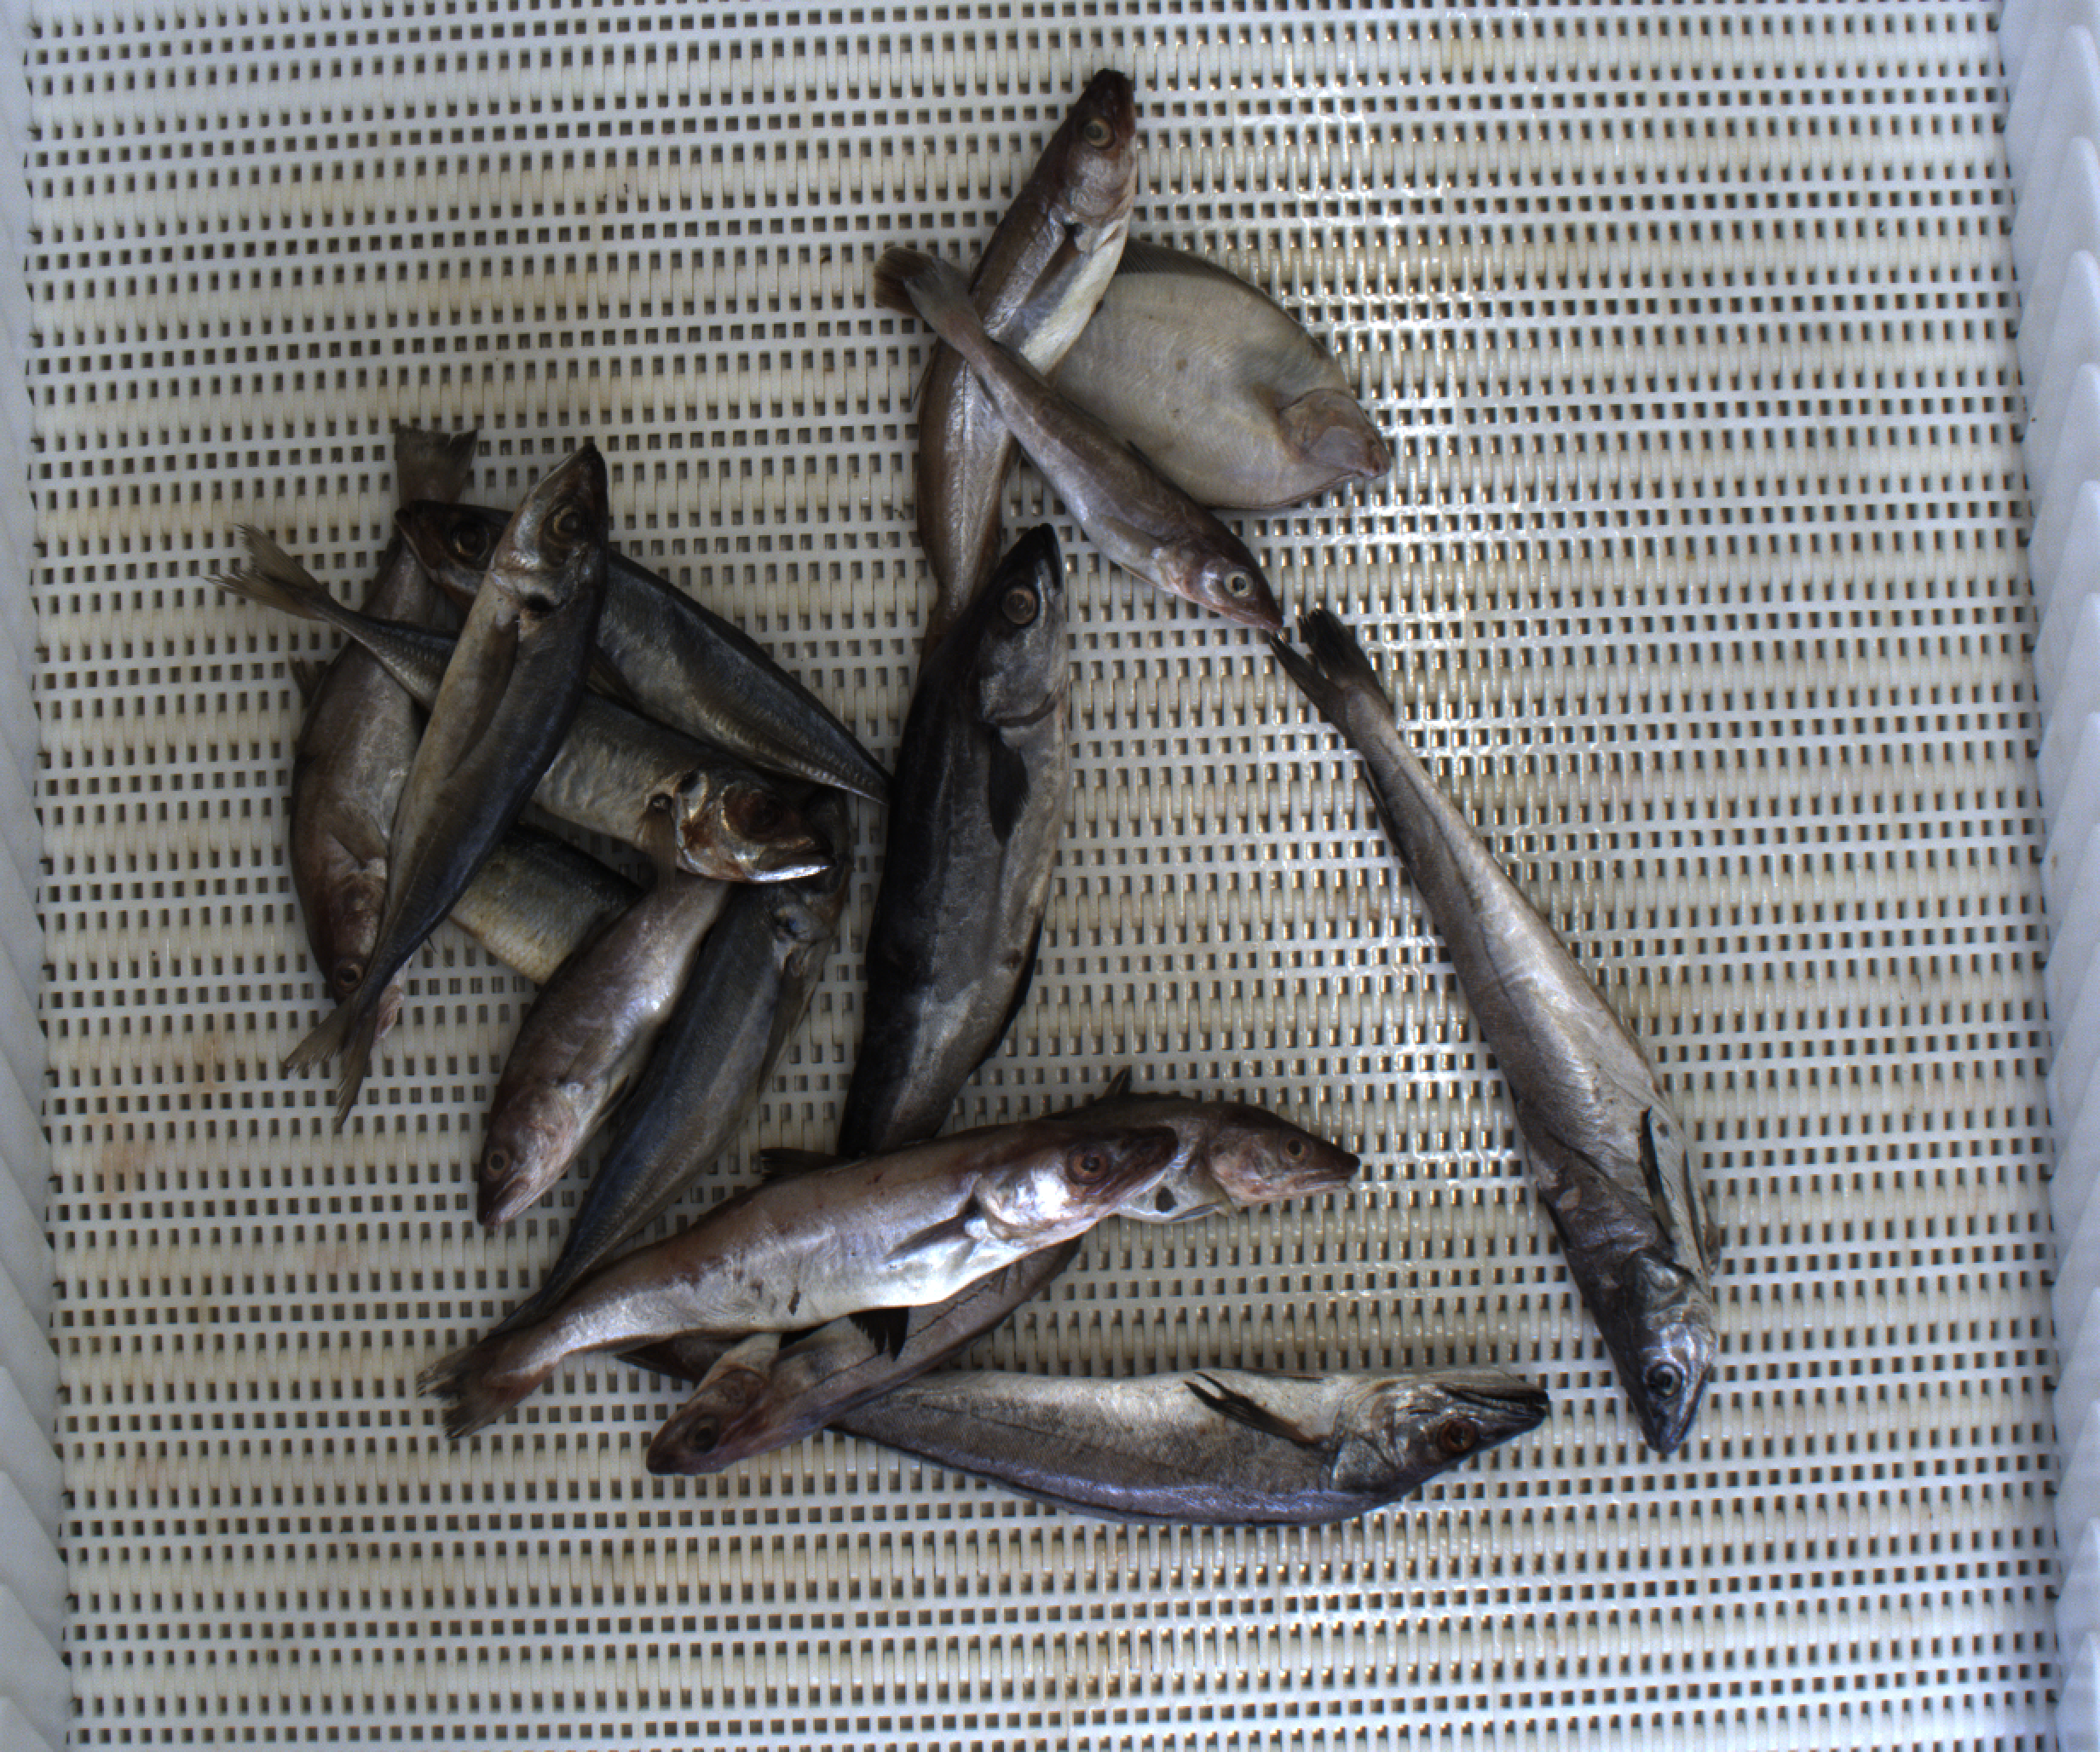
Total fish: 16
Cod: 4
Haddock: 1
Whiting: 2
Hake: 2
Horse mackerel: 4
Saithe: 1
Other: 2